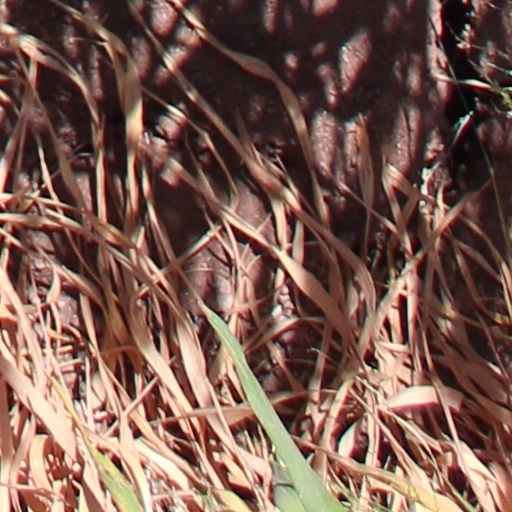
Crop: wheat